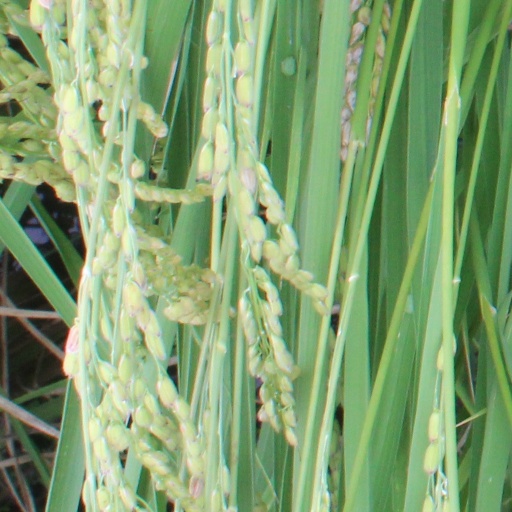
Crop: rice